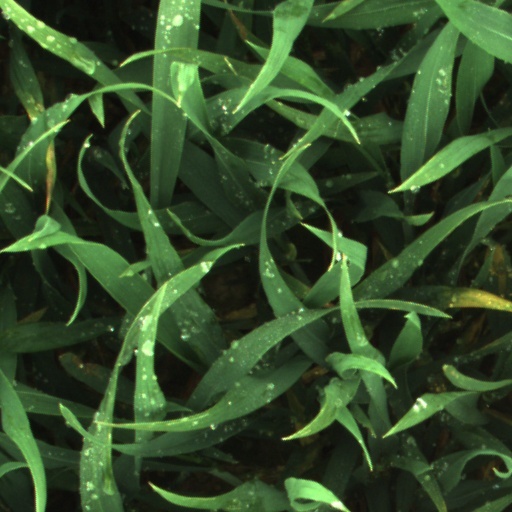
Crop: wheat